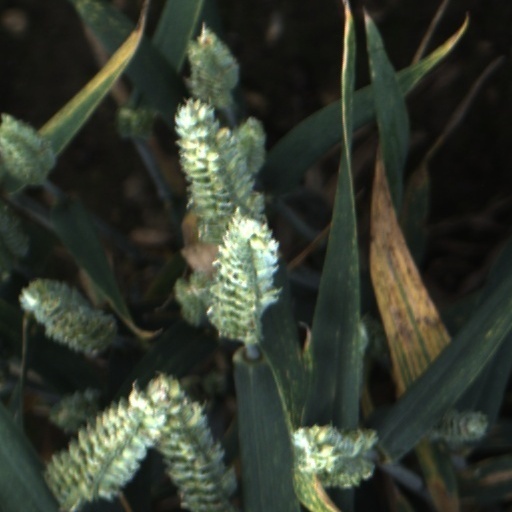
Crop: wheat